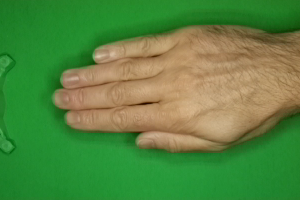
Label: paper